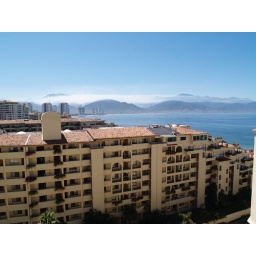
cloud layer below the mountains